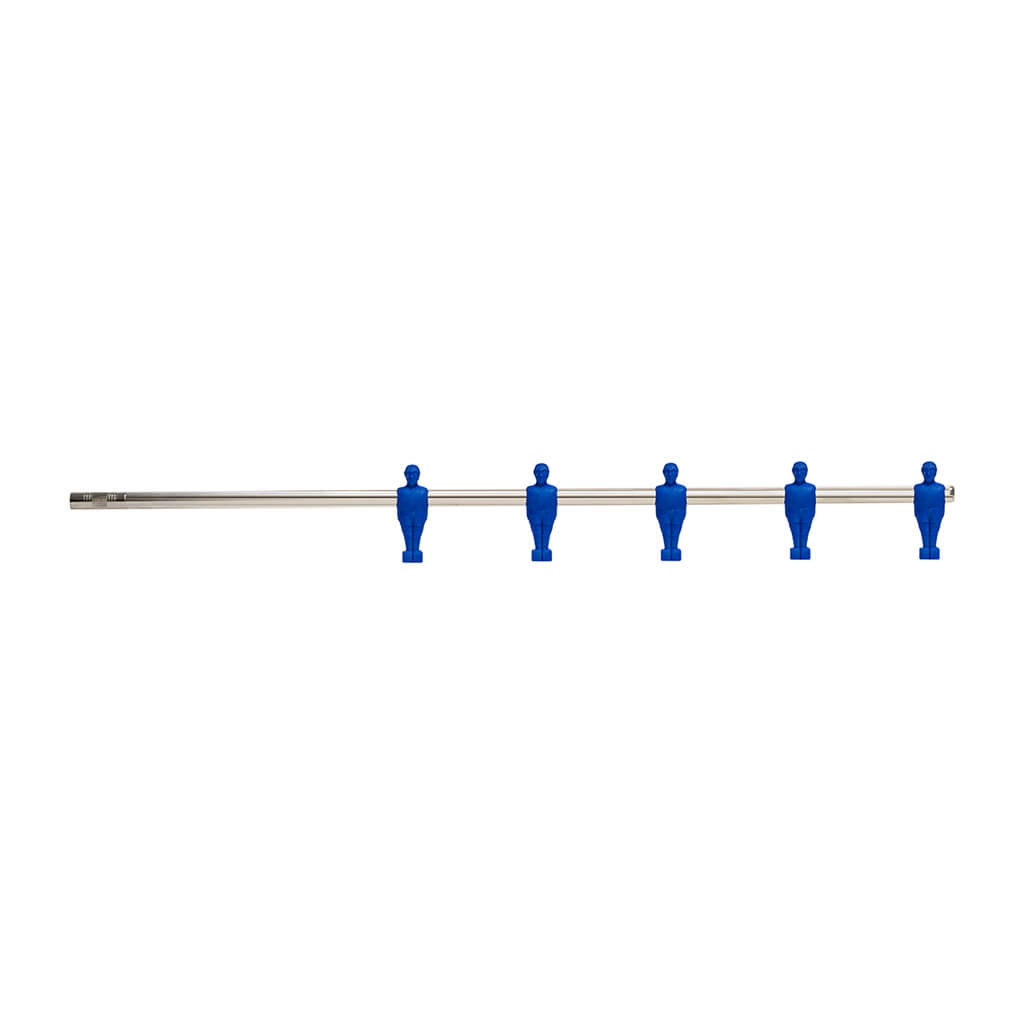
TELESCOPIC ROD 5 PLAYERS - BLUE
Brand: Canada Billiard
Category: Sporting Goods > Indoor Games > Foosball > Foosball Table Parts & Accessories > Football Table Rods